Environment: lab
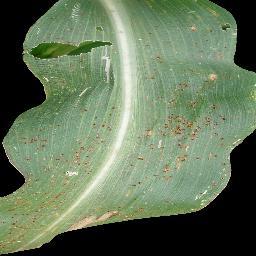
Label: common_rust